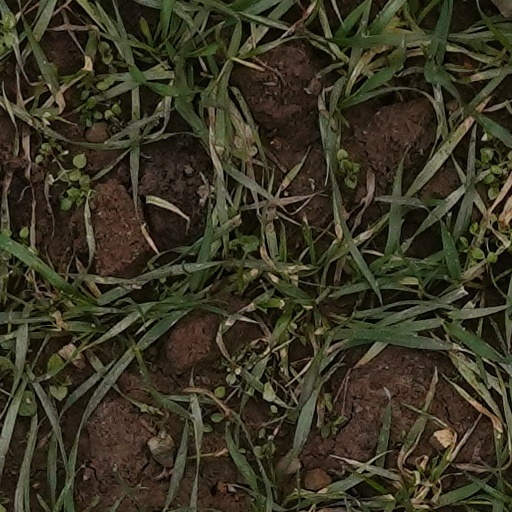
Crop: wheat